Horatio Nelson, 1st Viscount Nelson

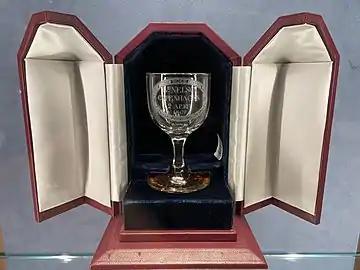
This glass was one of a set commissioned by Nelson to commemorate his victory at the Battle of Copenhagen

Nelson returned to Palermo in August, and in September, became the senior officer in the Mediterranean, after Lord John Jervis' successor, George Elphinstone, 1st Viscount Keith, left to chase the French and Spanish fleets into the Atlantic. Nelson spent most of 1799 at the Neapolitan court, but put to sea again in February 1800, after Lord Keith's return. Keith ordered Nelson to assist in the siege of Malta—of which the Royal Navy was conducting a tight blockade. On 18 February, —a survivor of the Battle of the Nile—was sighted and Nelson gave chase, capturing her after a short battle, and winning Keith's approval. Nelson and the Hamiltons sailed aboard the "Foudroyant" from Naples, on a brief cruise around Malta, in April 1800 and anchored at Marsa Sirocco. Here Nelson and Emma lived together openly, and were hosted by Thomas Troubridge and Thomas Graham. It was during this time that Nelson and Lady Emma Hamilton's illegitimate daughter, Horatia Nelson, was likely conceived.